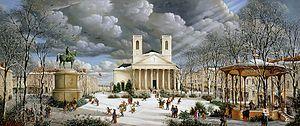
La Roche-sur-Yon - la place Napoléon par le peintre français Raphaël Toussaint.
Raphaël Toussaint, pseudonyme de Jacques de la Croix, né à La Roche-sur-Yon le 25 avril 1937, est un artiste peintre français résidant dans le département de la Vendée. Paysagiste, il s'apparente à la « réalité poétique ».
Histoire du département de la Vendée de la Préhistoire à nos jours.